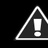
Emotion: happy